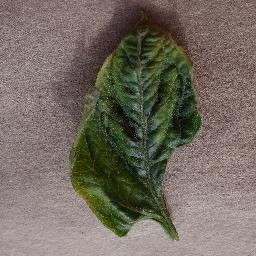
Label: Tomato___Tomato_Yellow_Leaf_Curl_Virus